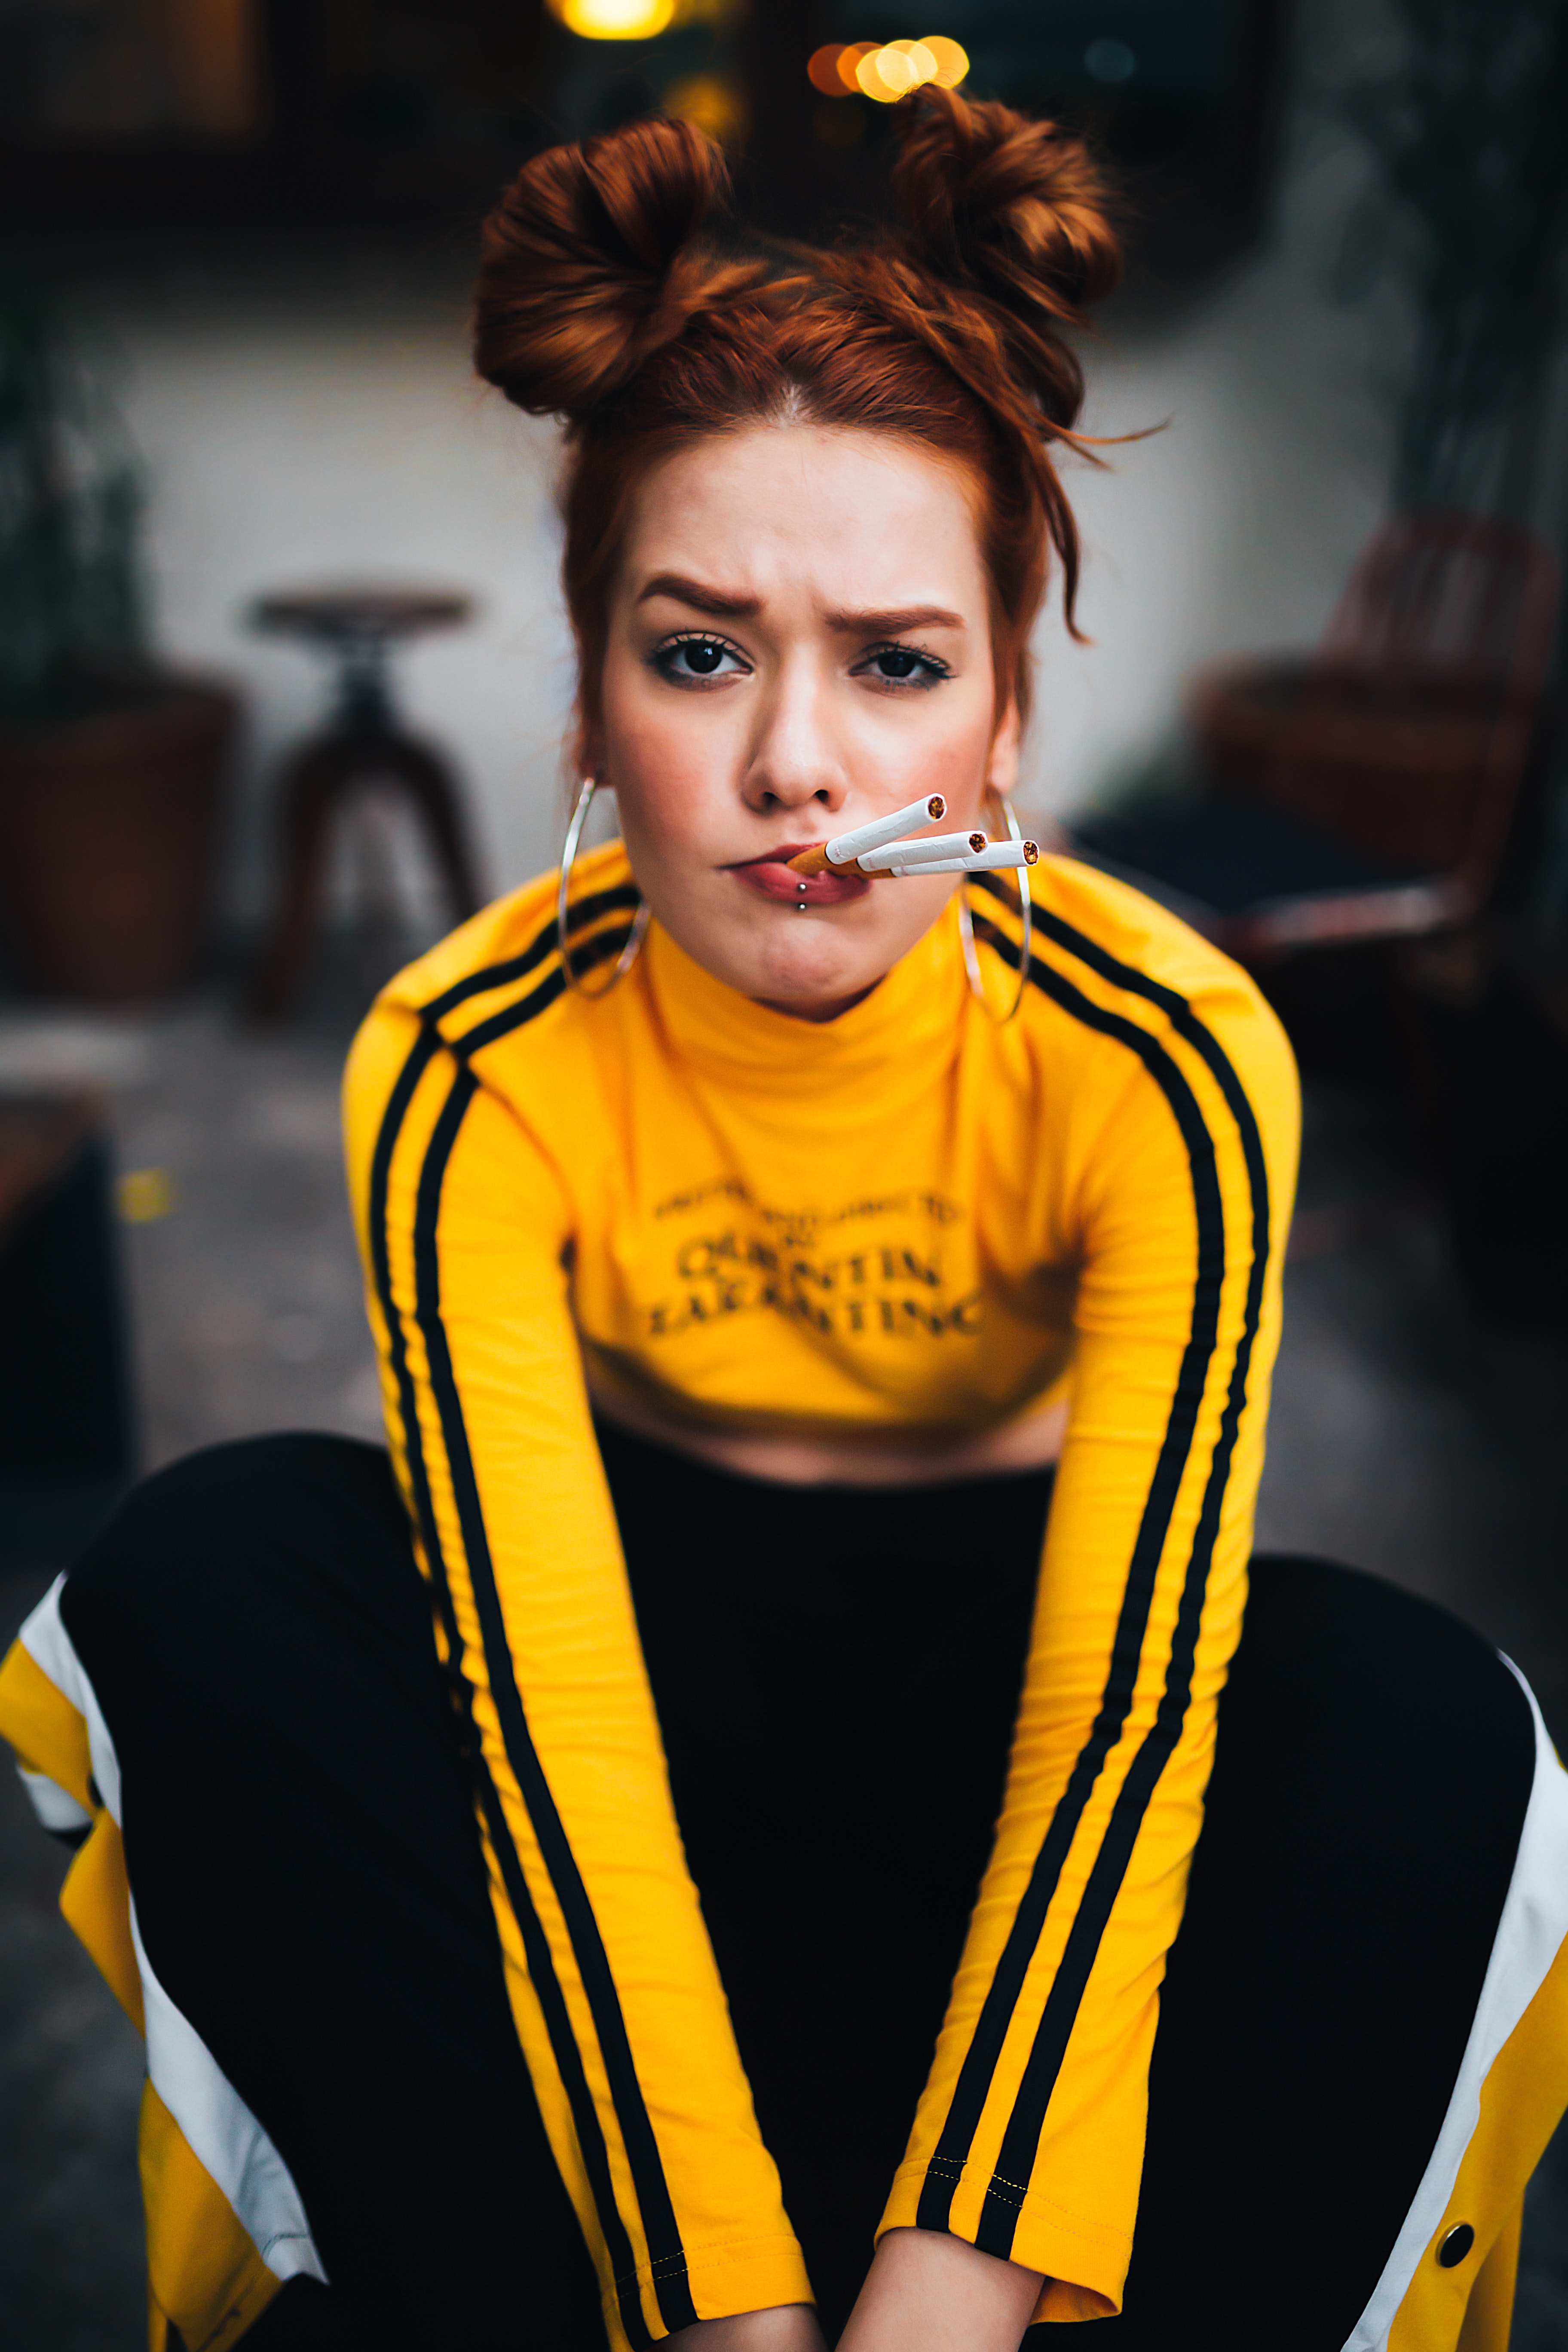
yellow, beauty, fashion, personal protective equipment, photography, photo shoot, uniform, sports uniform, fashion design, fashion accessory, portrait photography, cheerleading, sportswear, model, style